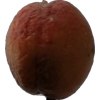
Label: peach